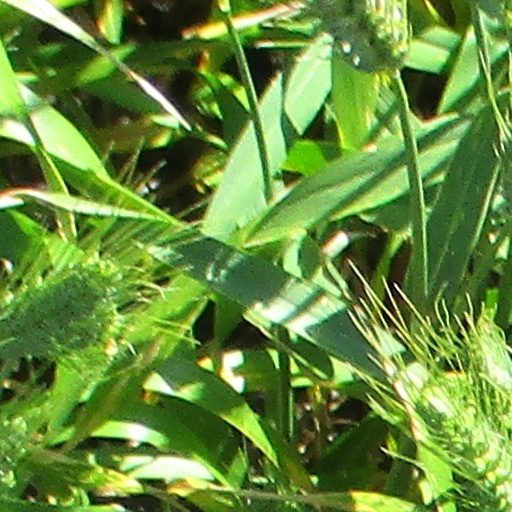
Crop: wheat